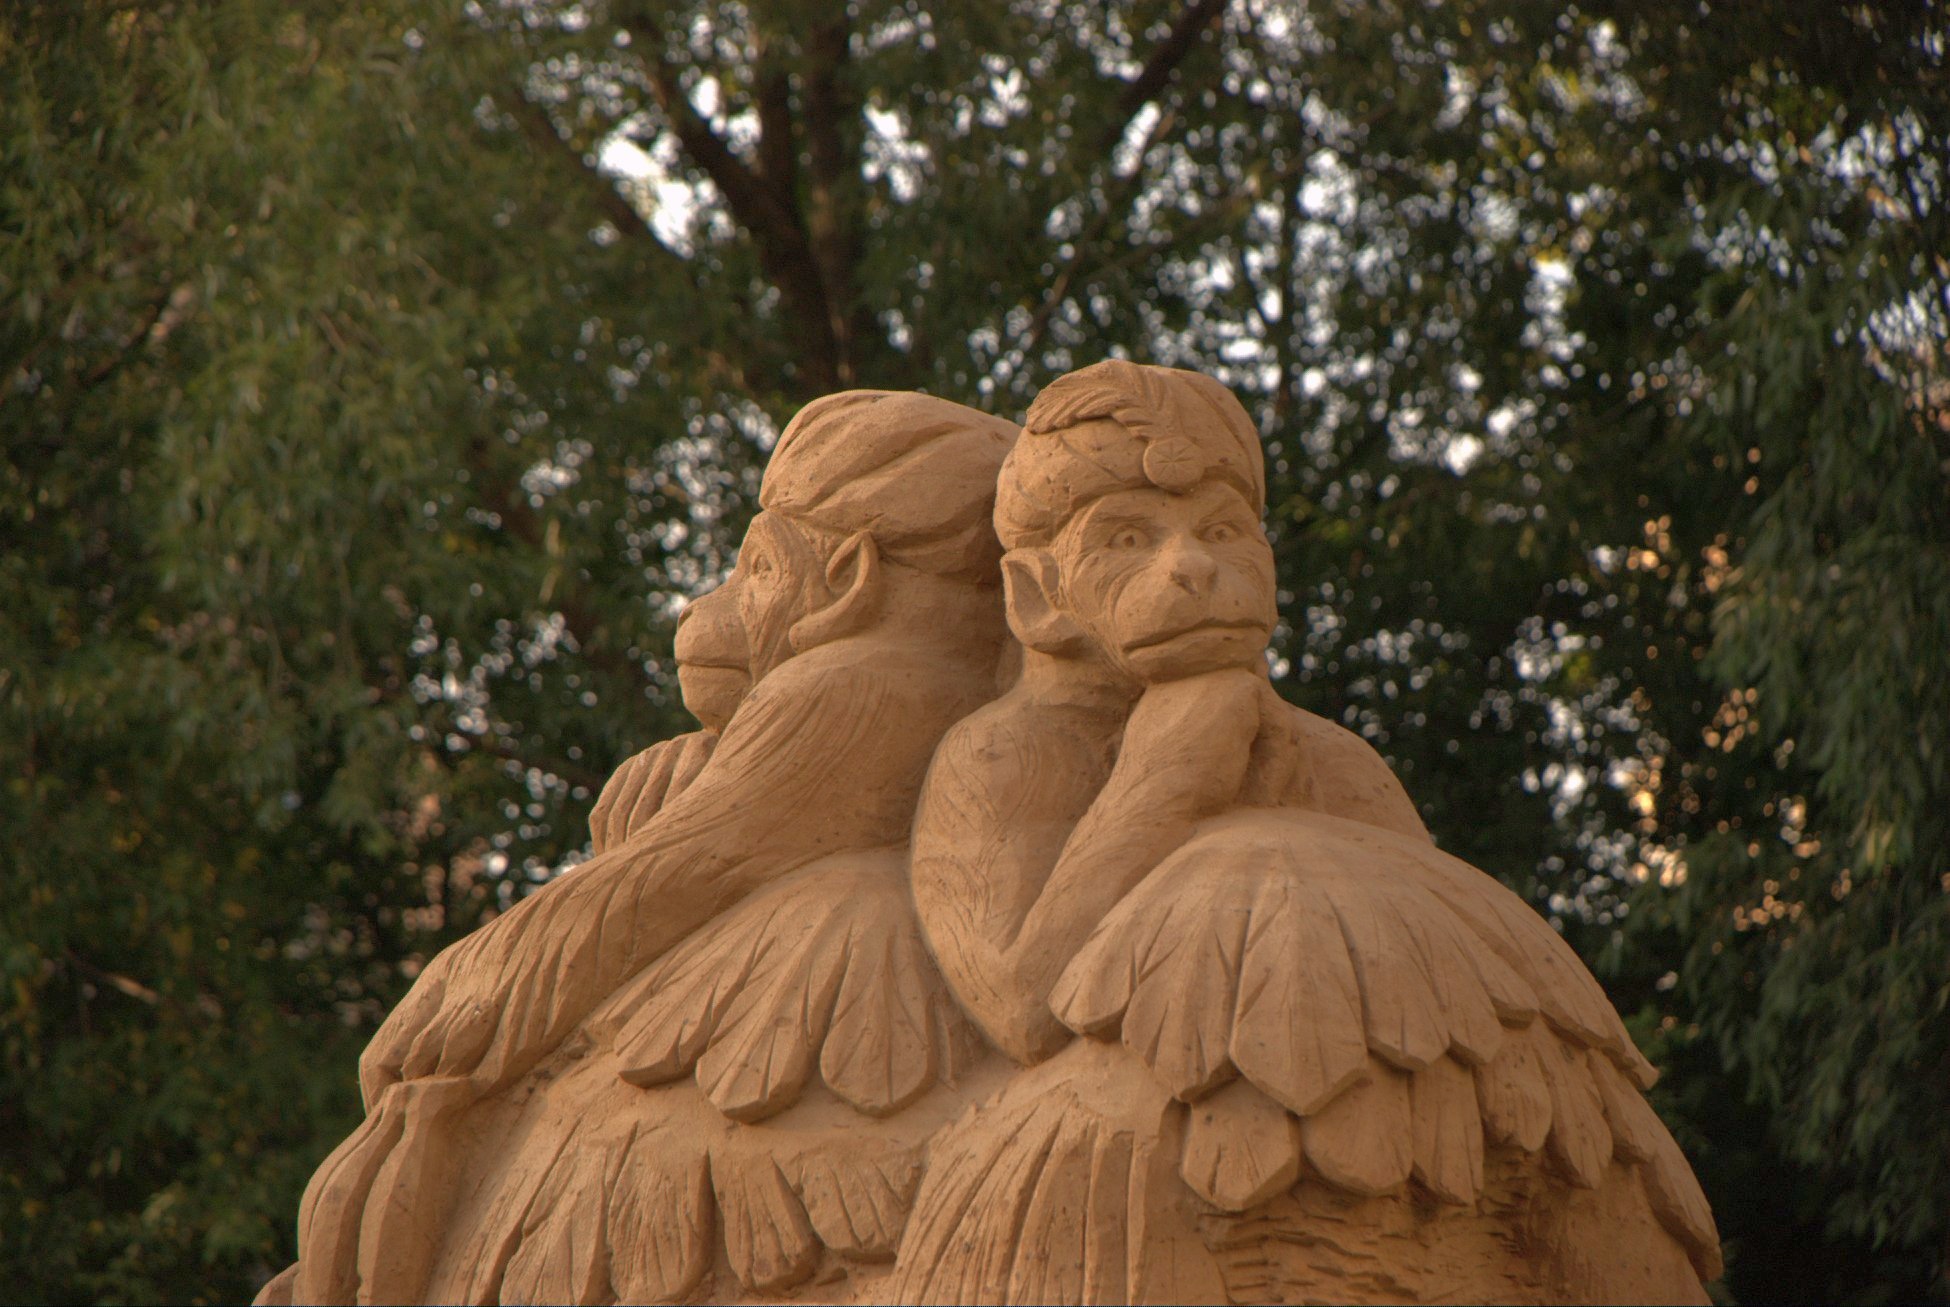
sand, city, monument, statue, nikon, monkey, sculpture, family, art, temple, moscow, carving, russia, d80, moskau, 18135mmf3556g, nikond80, moscou, ancient history